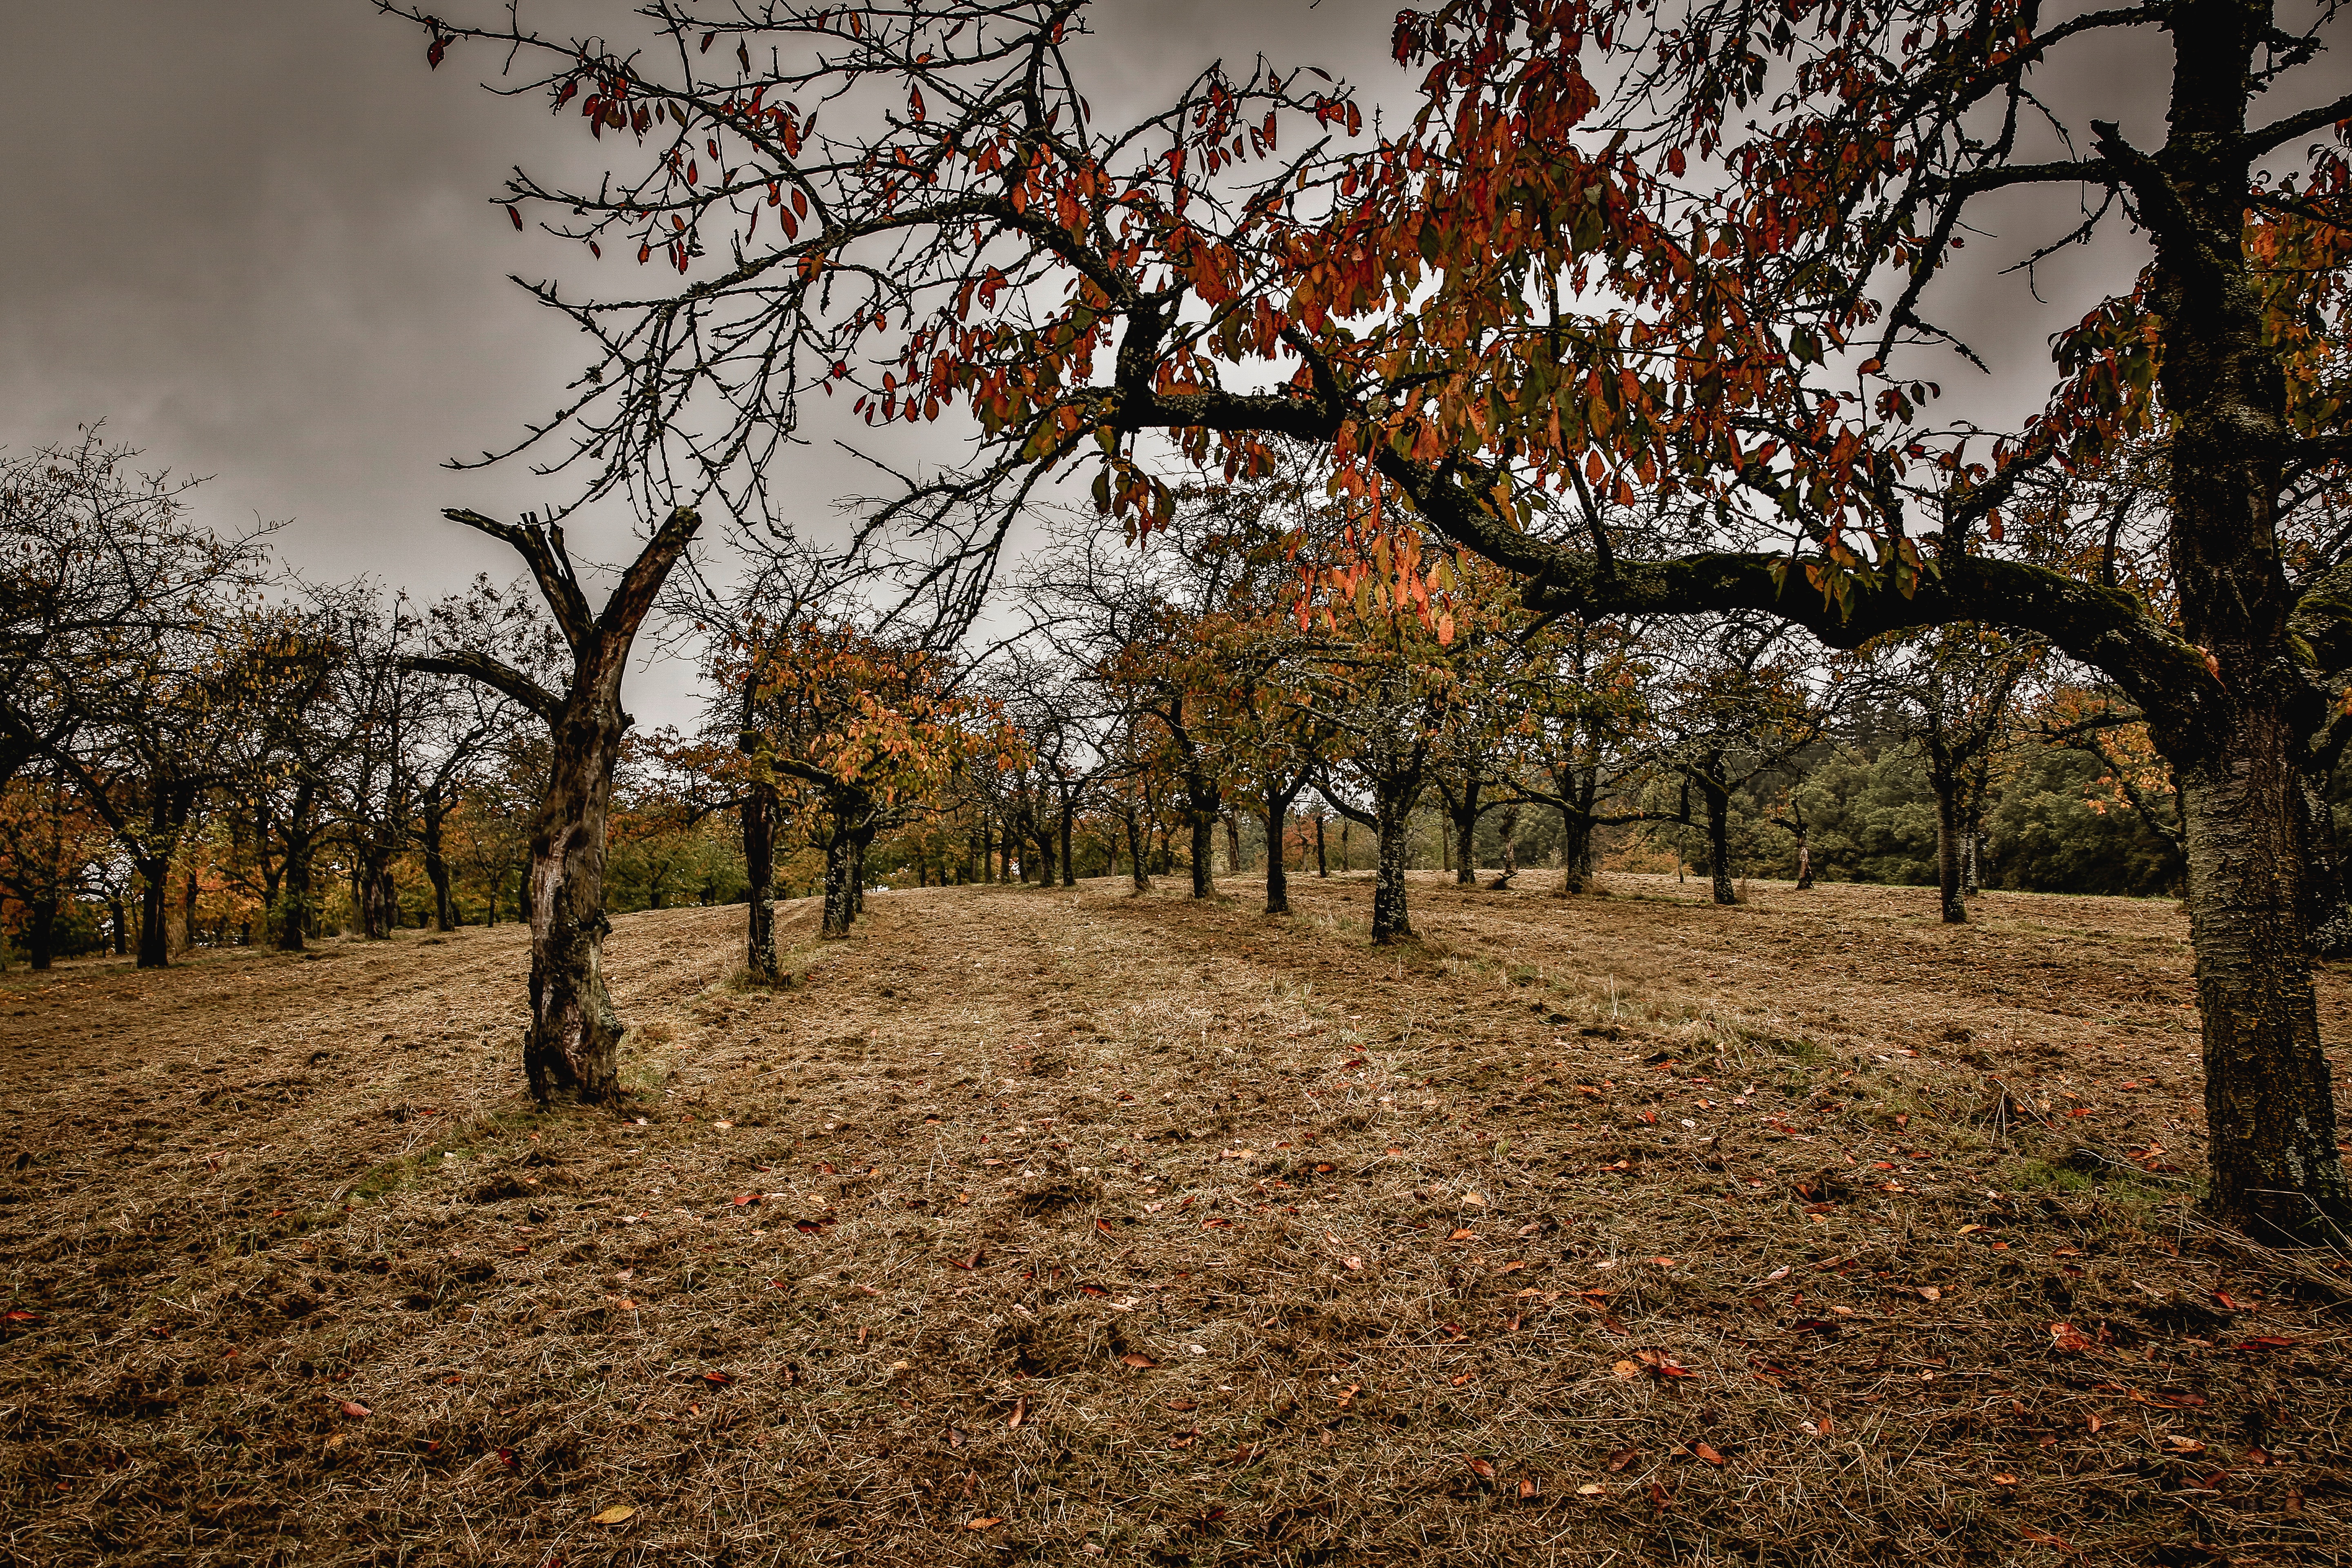
landscape, tree, nature, forest, branch, plant, morning, leaf, flower, autumn, soil, season, woodland, habitat, rural area, natural environment, woody plant